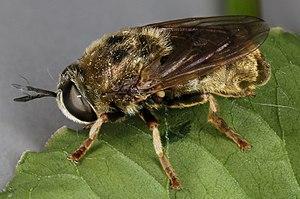
Microdon est un genre d'Insectes Diptères de la famille des Syrphidae et de la sous-famille des Microdontinae, dont il est le genre type. Le genre Microdon, quant à lui, a pour espèce-type Microdon mutabilis.